DeTour Reef Light

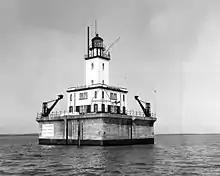
Historic image of the lighthouse

The southern entrance to DeTour Passage is made dangerous by a shoal, DeTour Reef. In order to enter or leave the passage, boats must thread past a shallow area no more than deep.